Answer in natural language. How many Beds are visible in the scene? Choose between the following options: 1, 3, 4, 2 or 0
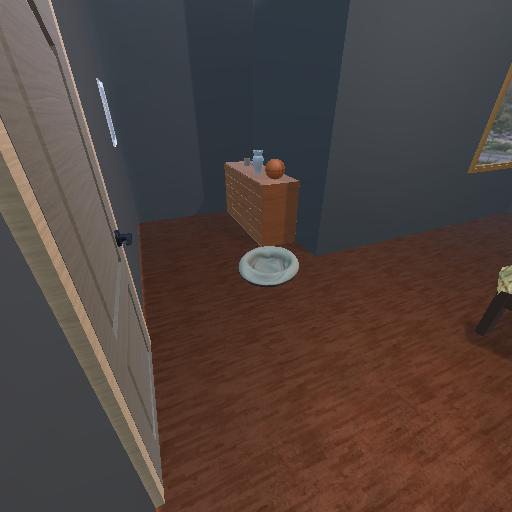
<answer>1</answer>